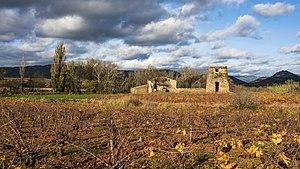
Ancien moulin à vent (XVIIIs.), avec un toit à deux pans. Commune de Salasc, Hérault, France.
Salasc est une commune française située dans le département de l'Hérault en région Occitanie.